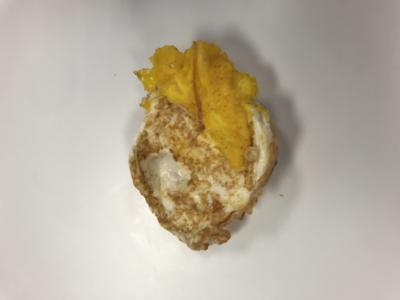
Label: generalcompost